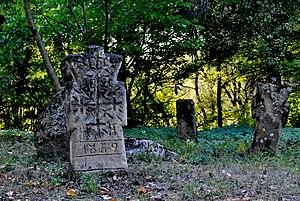
Le monastère de Grlište est un monastère orthodoxe serbe situé à Grlište, dans le district de Zaječar et sur le territoire de la Ville de Zaječar en Serbie. Il est inscrit sur la liste des monuments culturels protégés de la République de Serbie.